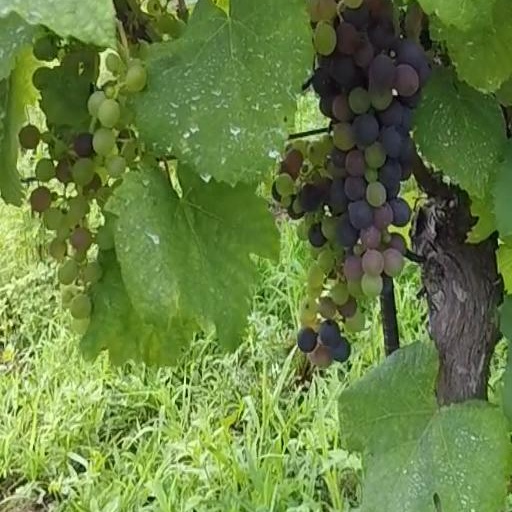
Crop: grape